Karen Goldberg

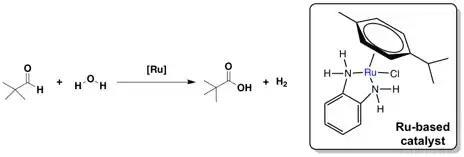

Pt(II) methyl complexes are key intermediates in both the Shilov methane oxidation system and in more recent catalytic Pt methane oxidation systems. Goldberg's research involves formation of alcohols from alkanes using platinum or other late metal catalysts, including ruthenium, iridium and rhodium. As a result, her research discovered a method of using a family of Ru(II) diamine complexes as a precatalyst to provide selectivity and high conversion of aldehydes to carboxylic acids over the competing aldehyde disproportionation reaction.